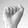
ASL letter: A